Otto Altweck

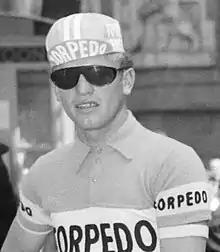

Otto Altweck (born 28 March 1937) is a German racing cyclist. He rode in the 1959 Tour de France.